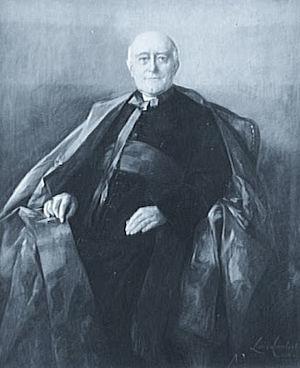
L'historien Louis Duchesne (1843-1922) dessiné au pastel en 1911 par Betty de Rothschild.
L'histoire de Saint-Malo remonte à la Protohistoire celtique, où cette région correspond à l'ancien centre maritime du peuple gaulois des Coriosolites, installés à la cité d'Aleth.